Gunahon Ka Sheher

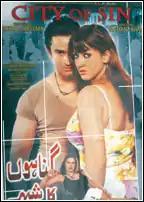
DVD Cover

Gunahon Ka Sheher is a 2006 Pakistani Urdu language erotic film, directed by Pashto film director Saeed Ali Khan.